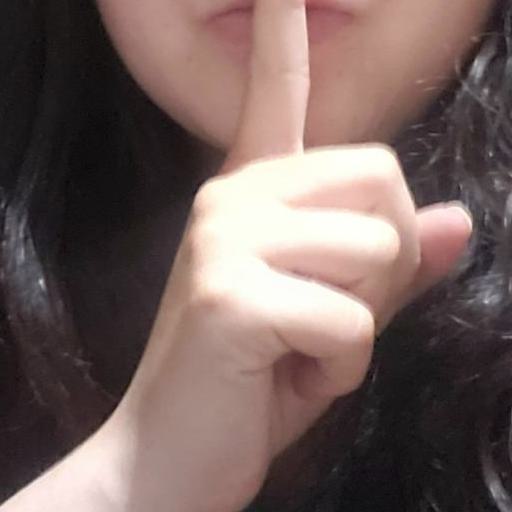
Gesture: mute